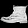
Label: Ankle boot